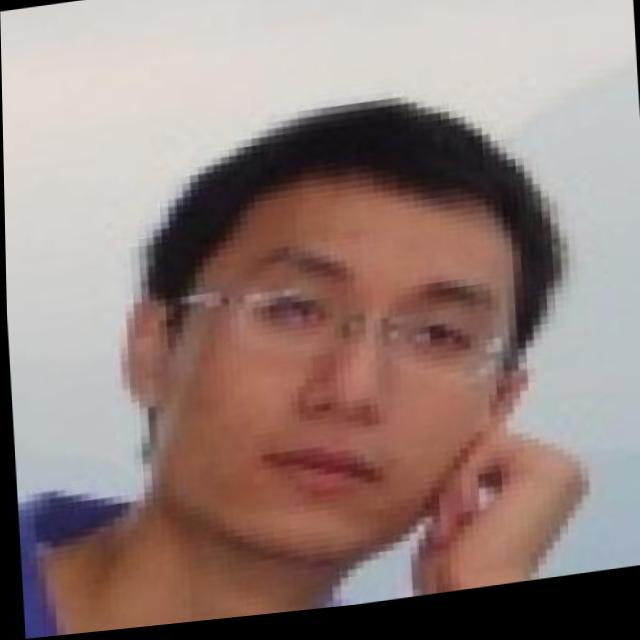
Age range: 21-44